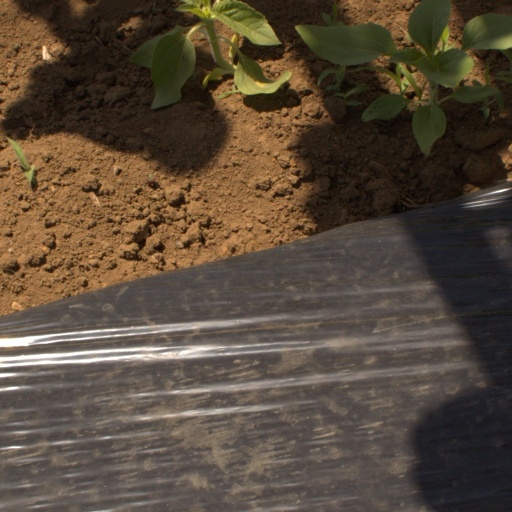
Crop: Jerusalem artichoke